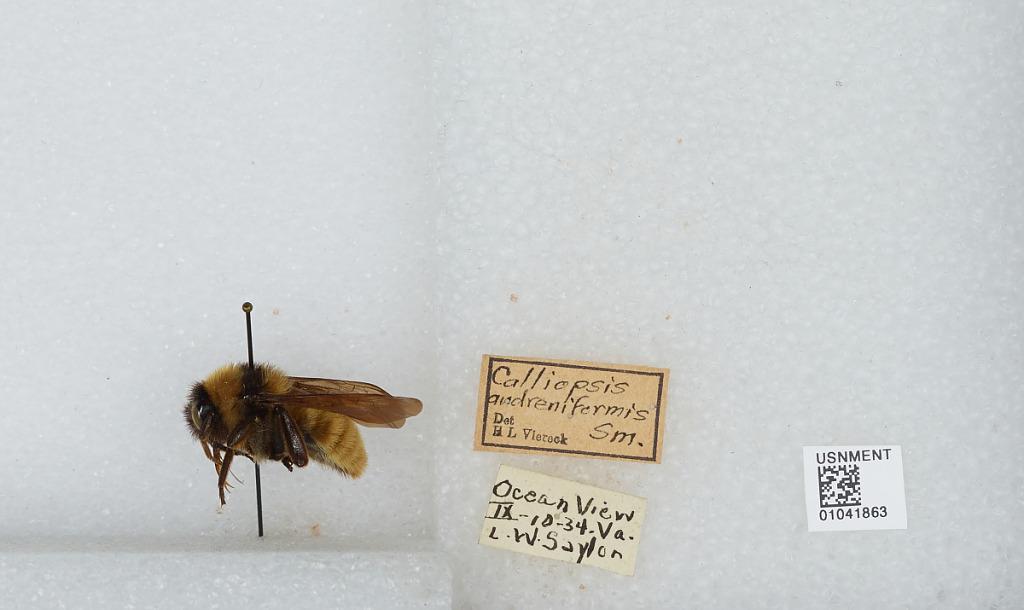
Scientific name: Bombus sp.
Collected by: L. Saylor
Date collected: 1934-9-10
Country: United States
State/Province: Virginia
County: Norfolk
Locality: Ocean View
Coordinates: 36.9499, -76.2463
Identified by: Viereck, H. L.